Bhale Thammudu (1985 film)

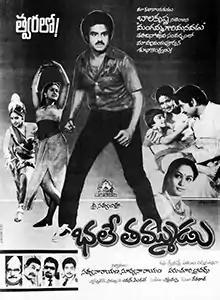
Theatrical release poster

Bhale Thammudu is a 1985 Indian Telugu-language action drama film, produced by Satyanarayana, Suryanarayana under Satya Chitra banner and directed by Paruchuri brothers. It stars Nandamuri Balakrishna, Urvasi and music scored by Chakravarthy.